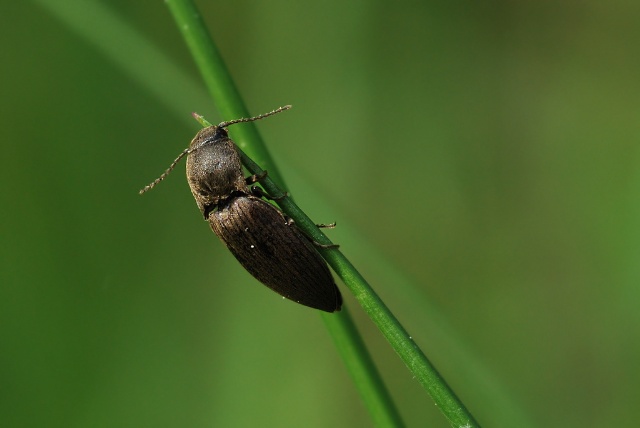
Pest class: clickbeetles_wireworms